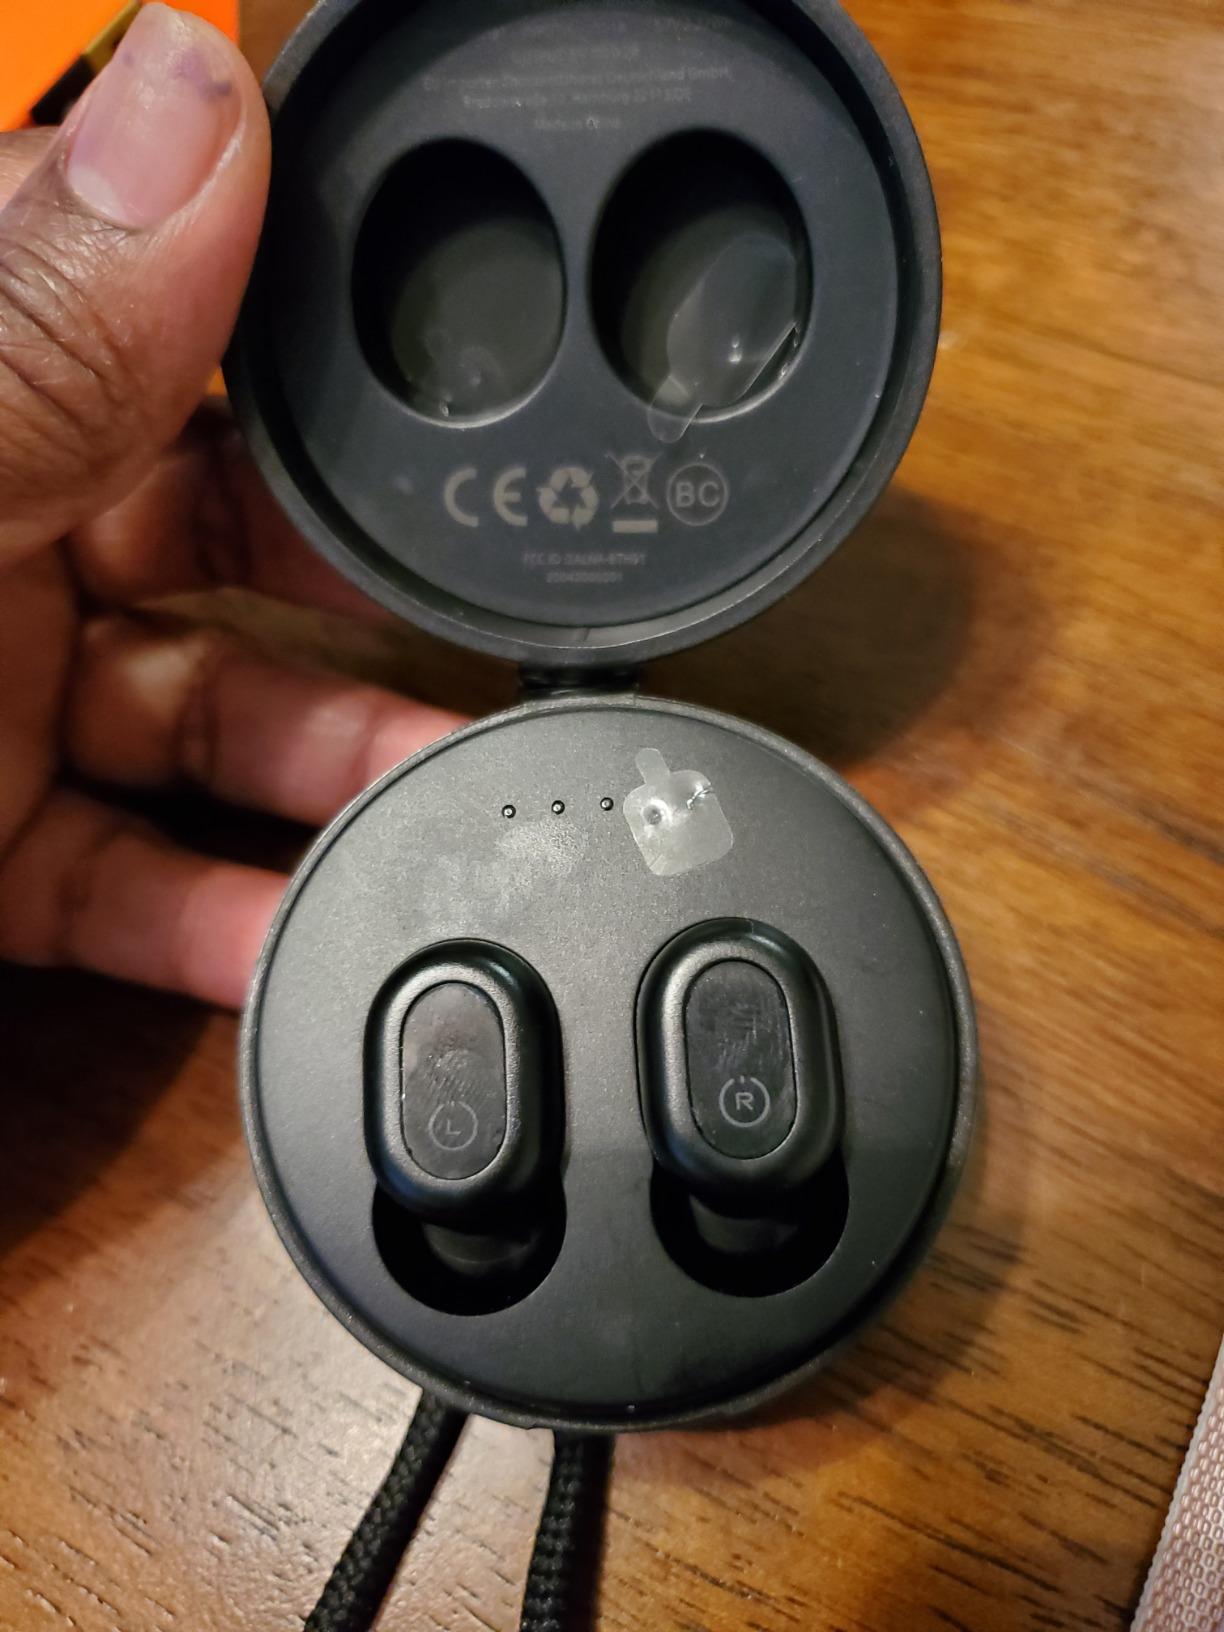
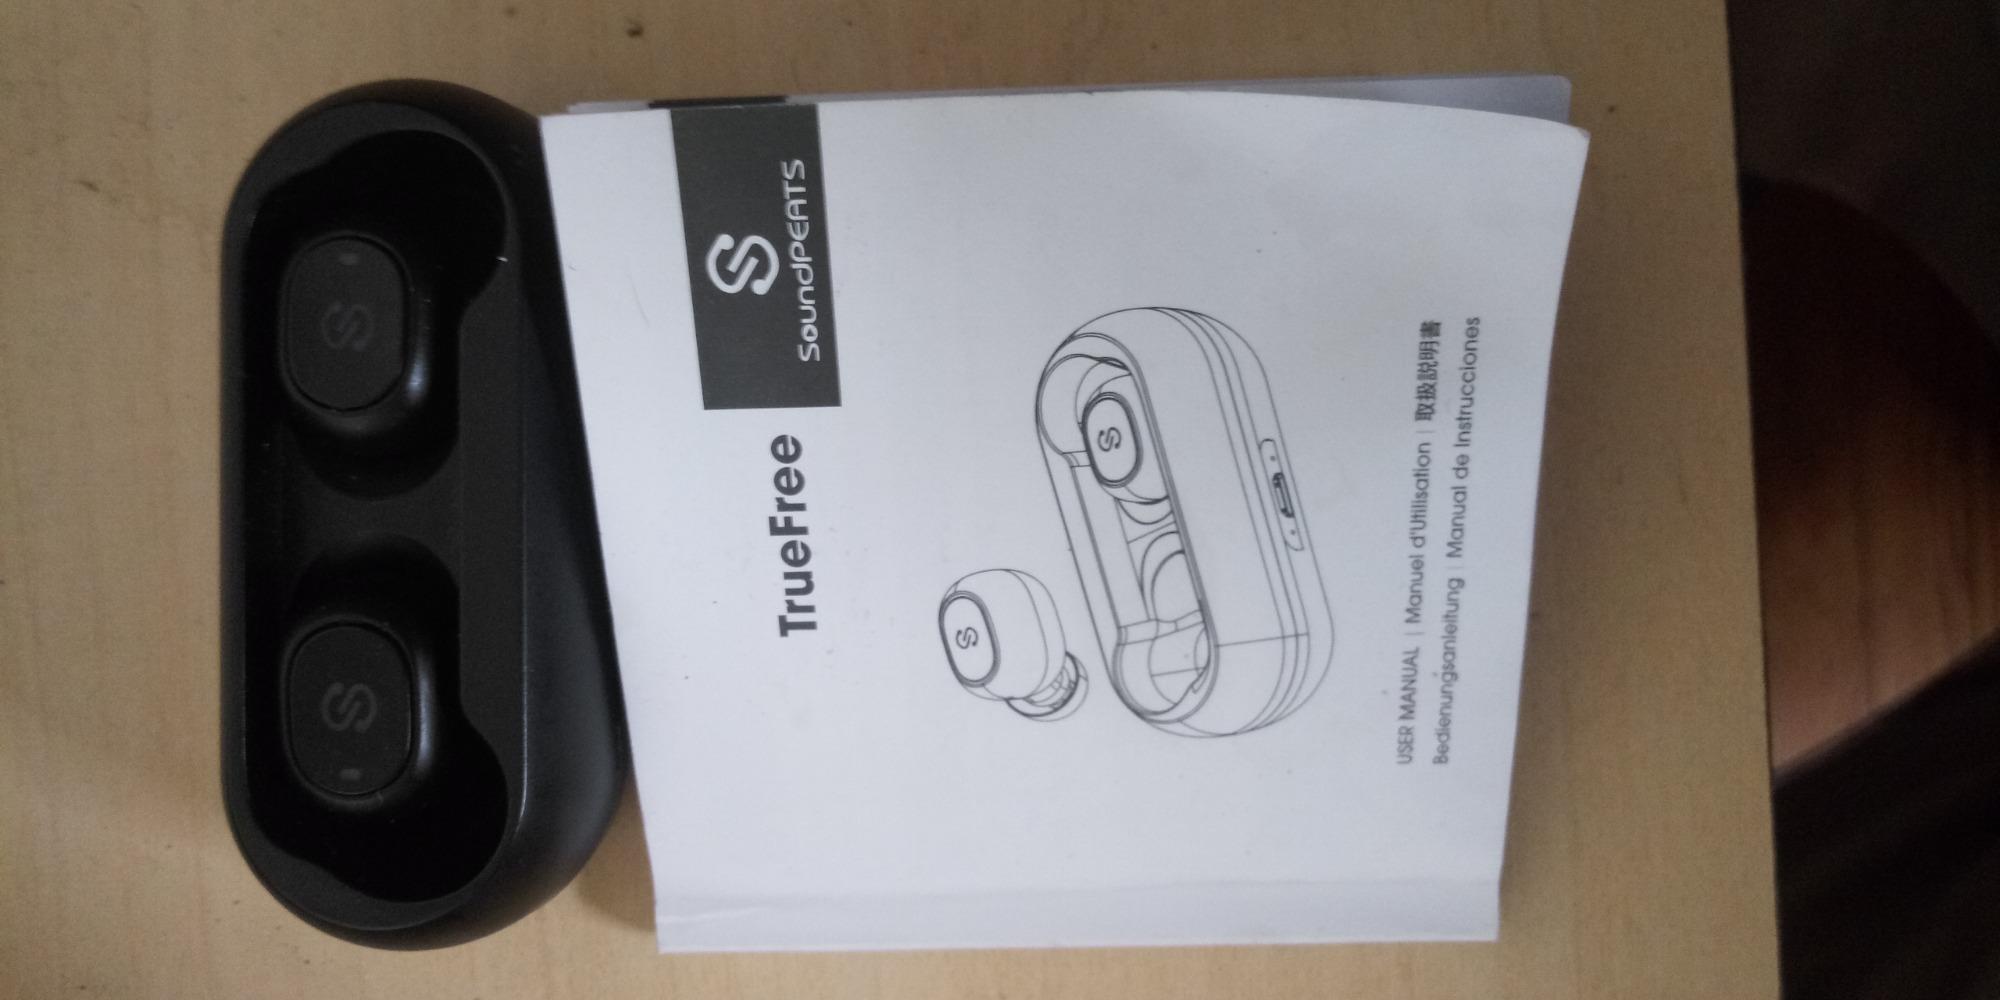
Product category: earbuds
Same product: no